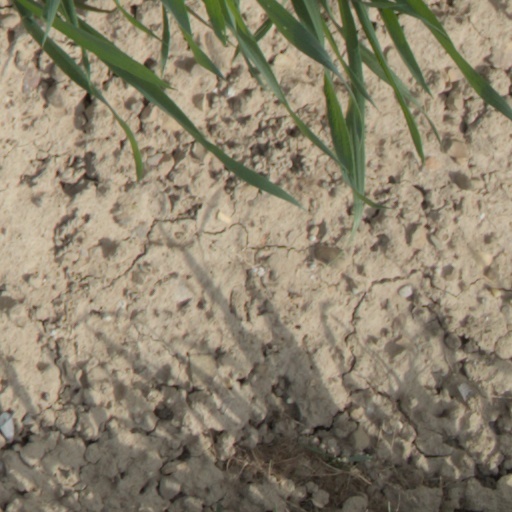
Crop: wheat